Question: Please indicate a possible affordance area of the bench that can be used for sitting
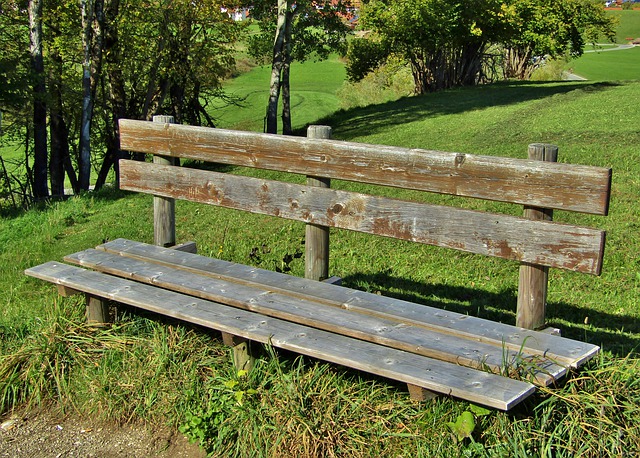
Answer: [23.5, 236.5, 598.5, 409.5]